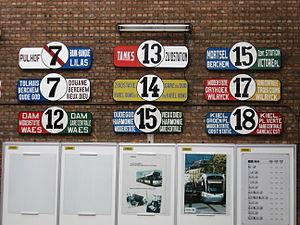
Le tramway d’Anvers est exploité depuis 1991 par la société De Lijn. Le réseau compte 14 lignes, qui s’étendent sur sept districts de la ville d’Anvers et sept communes limitrophes.